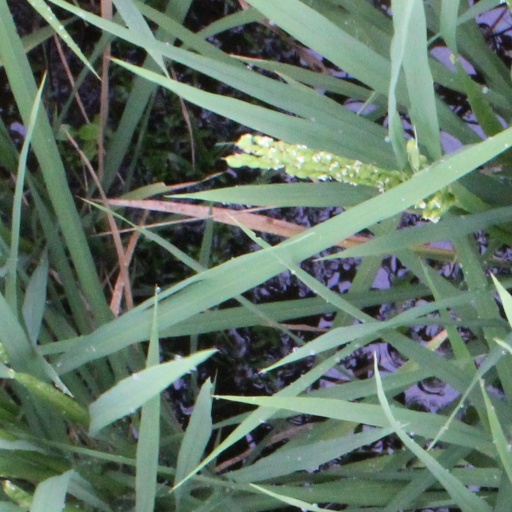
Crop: rice